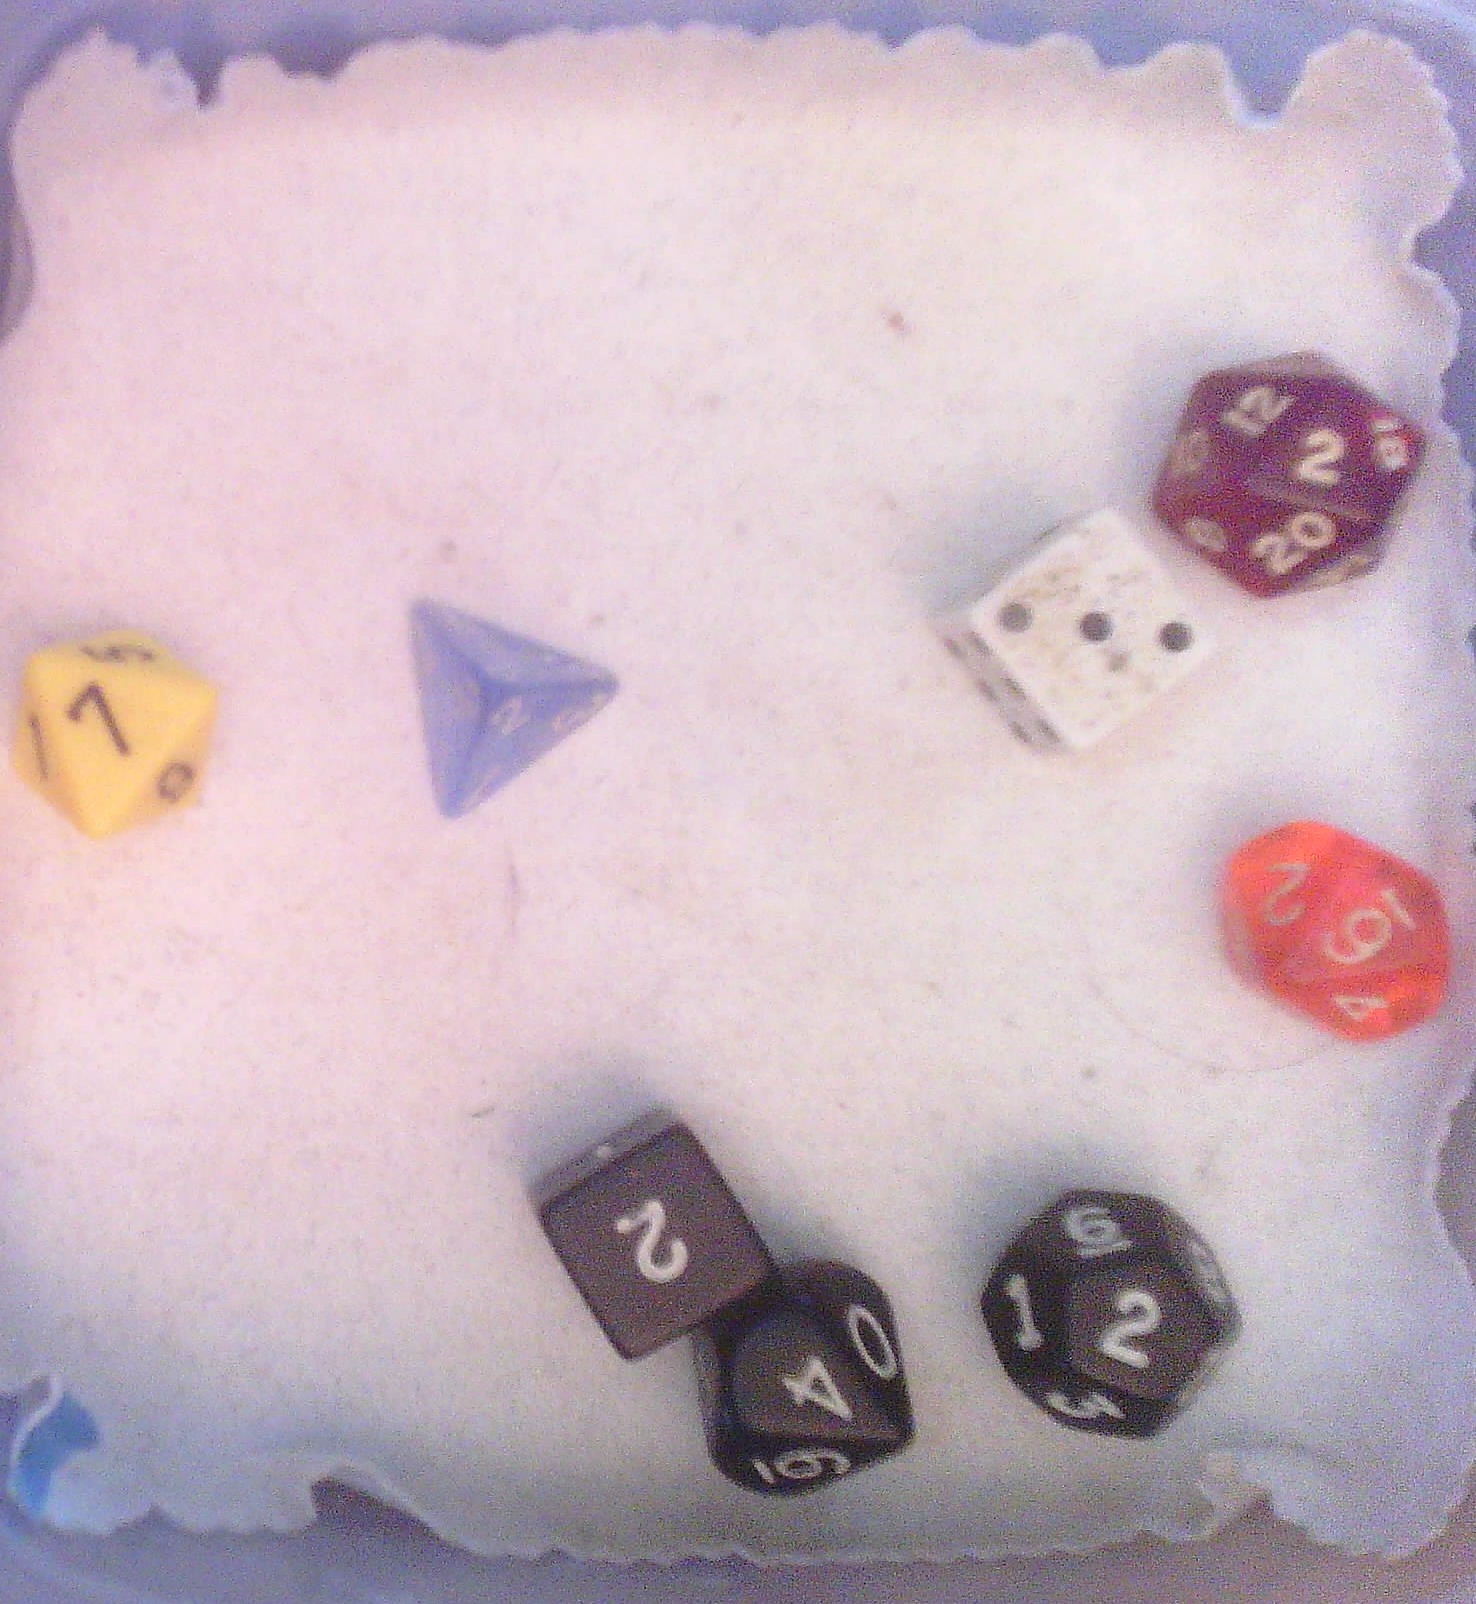
Dice in frame:
type: d4
value: 1
type: d6
value: 1
type: d6
value: 1
type: d8
value: 1
type: d10
value: 1
type: d10
value: 1
type: d12
value: 1
type: d20
value: 2
Label source: human
Face values trusted: no